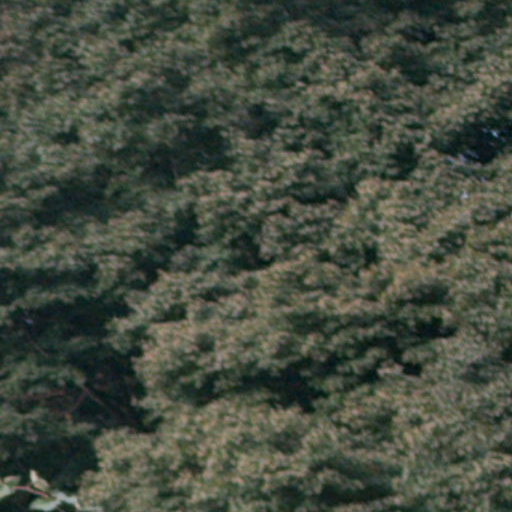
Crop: cassava